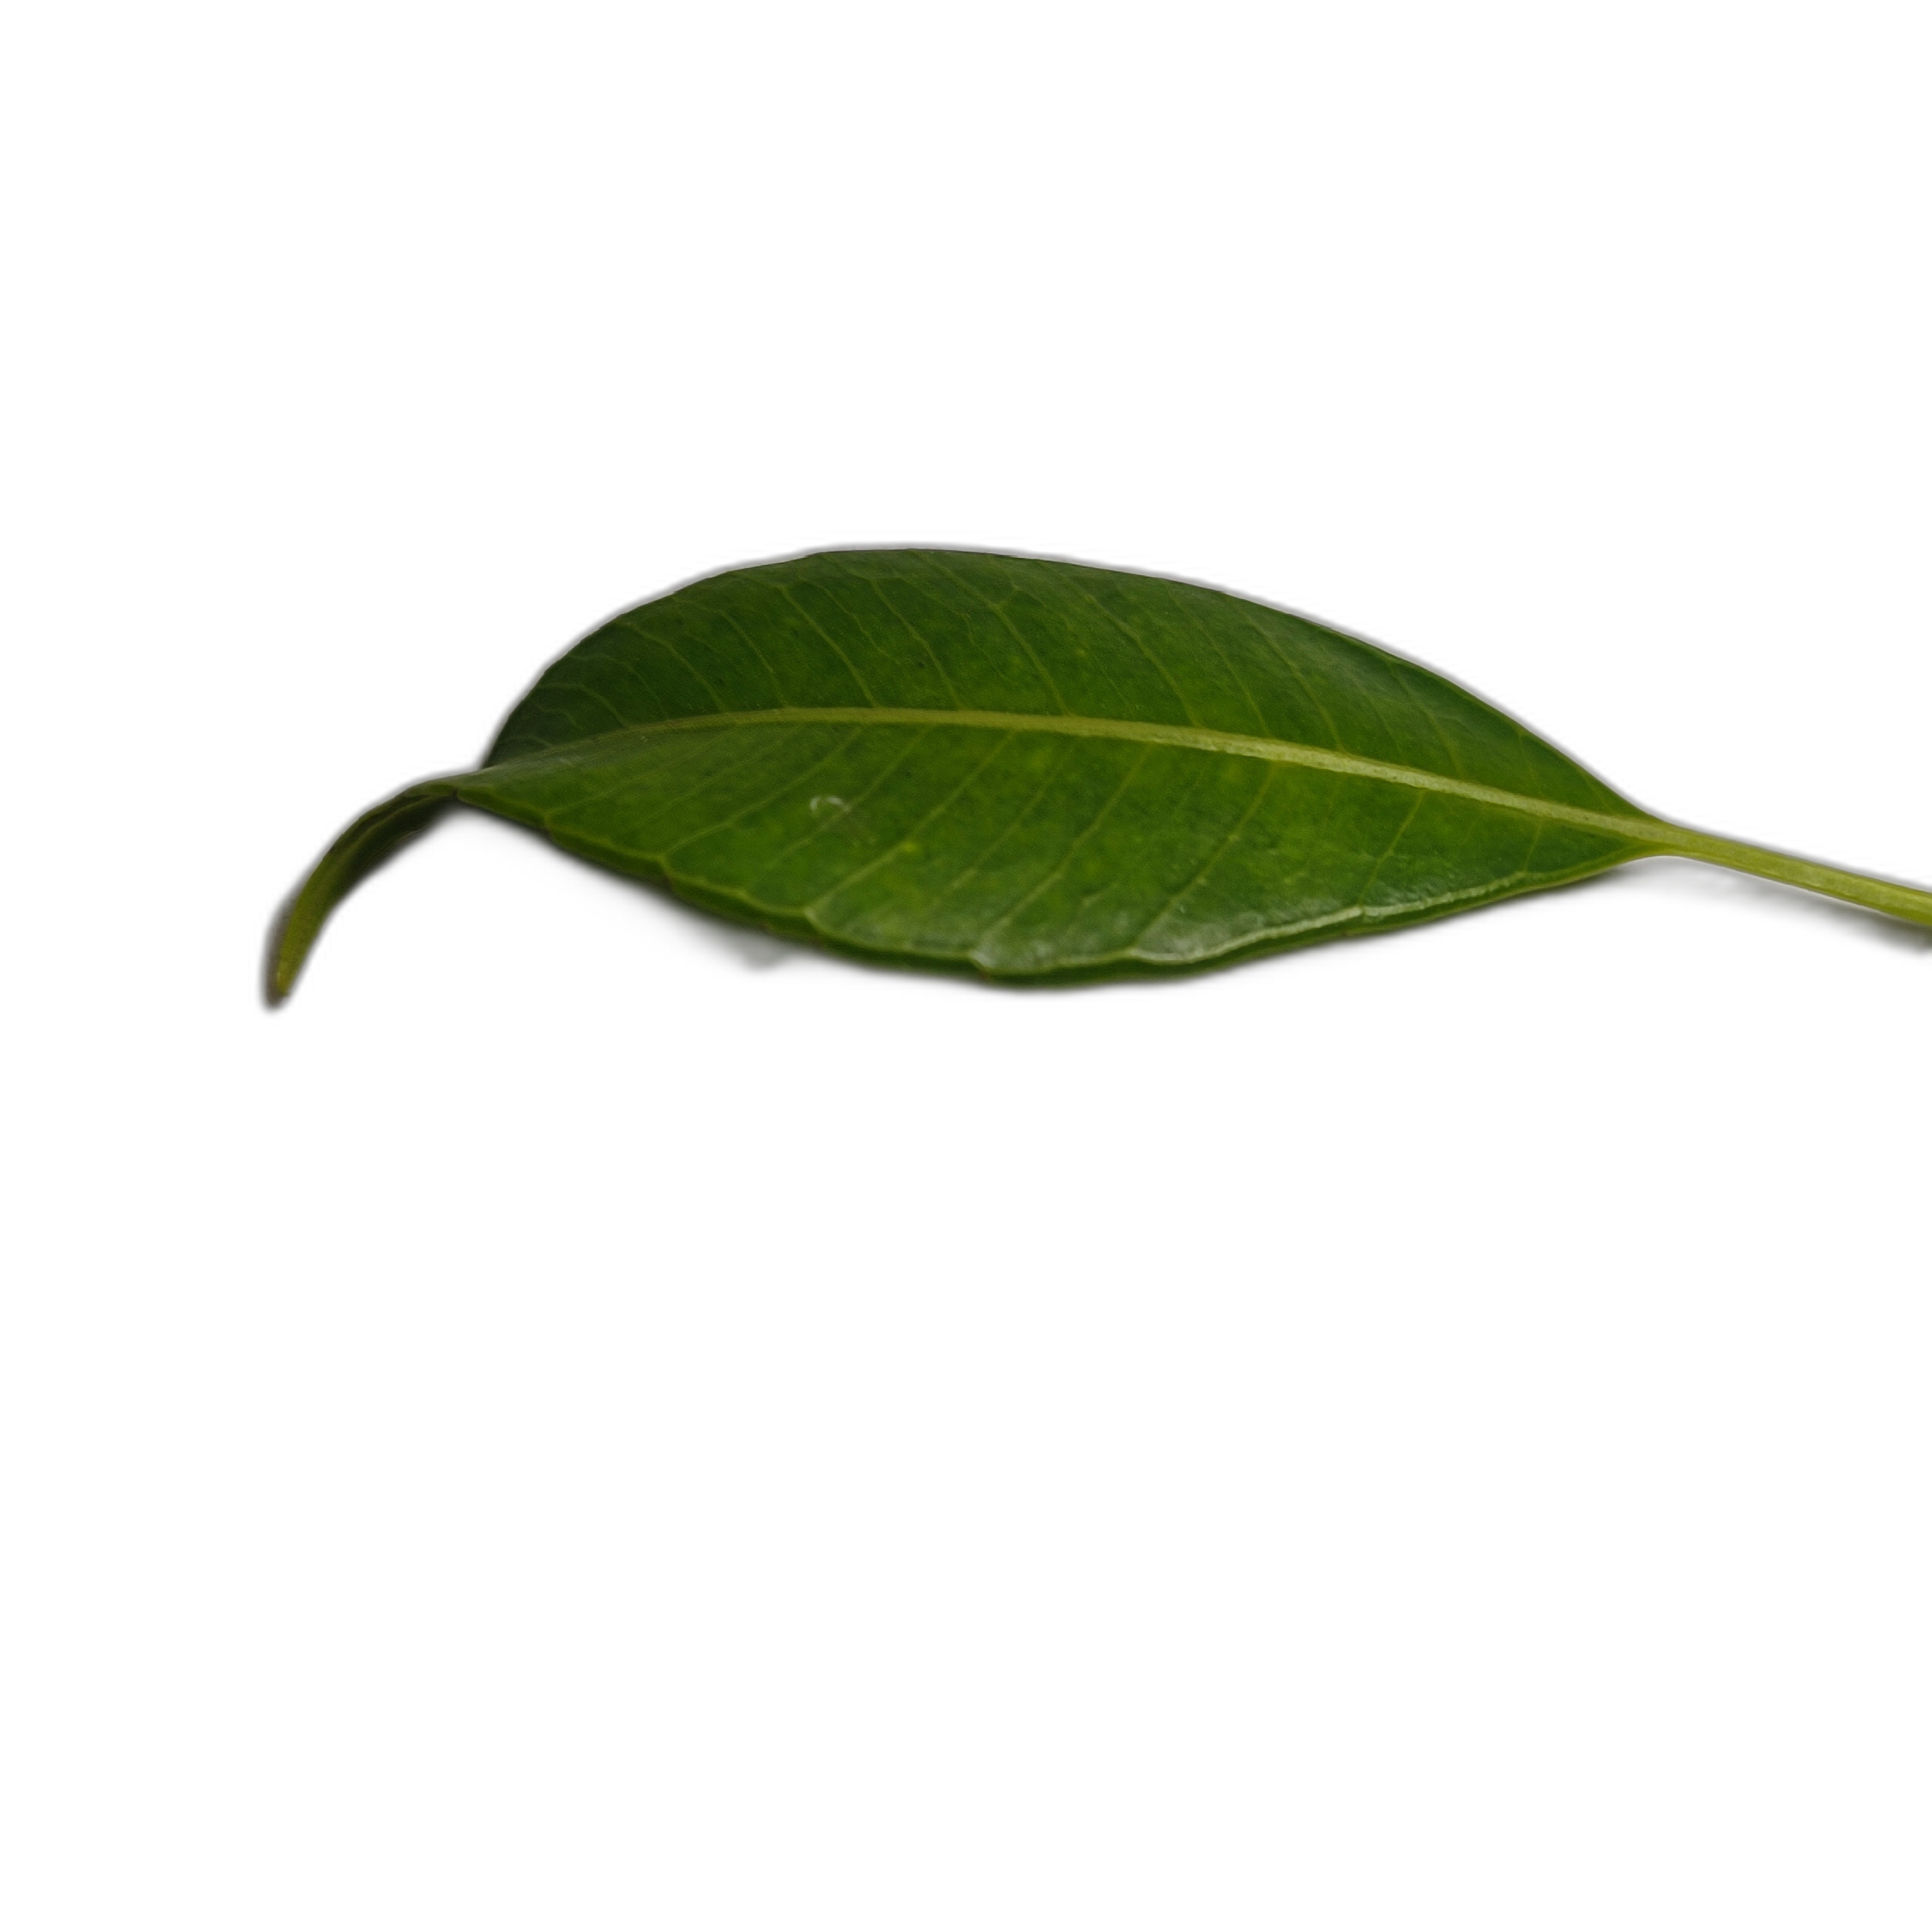
Label: healthy